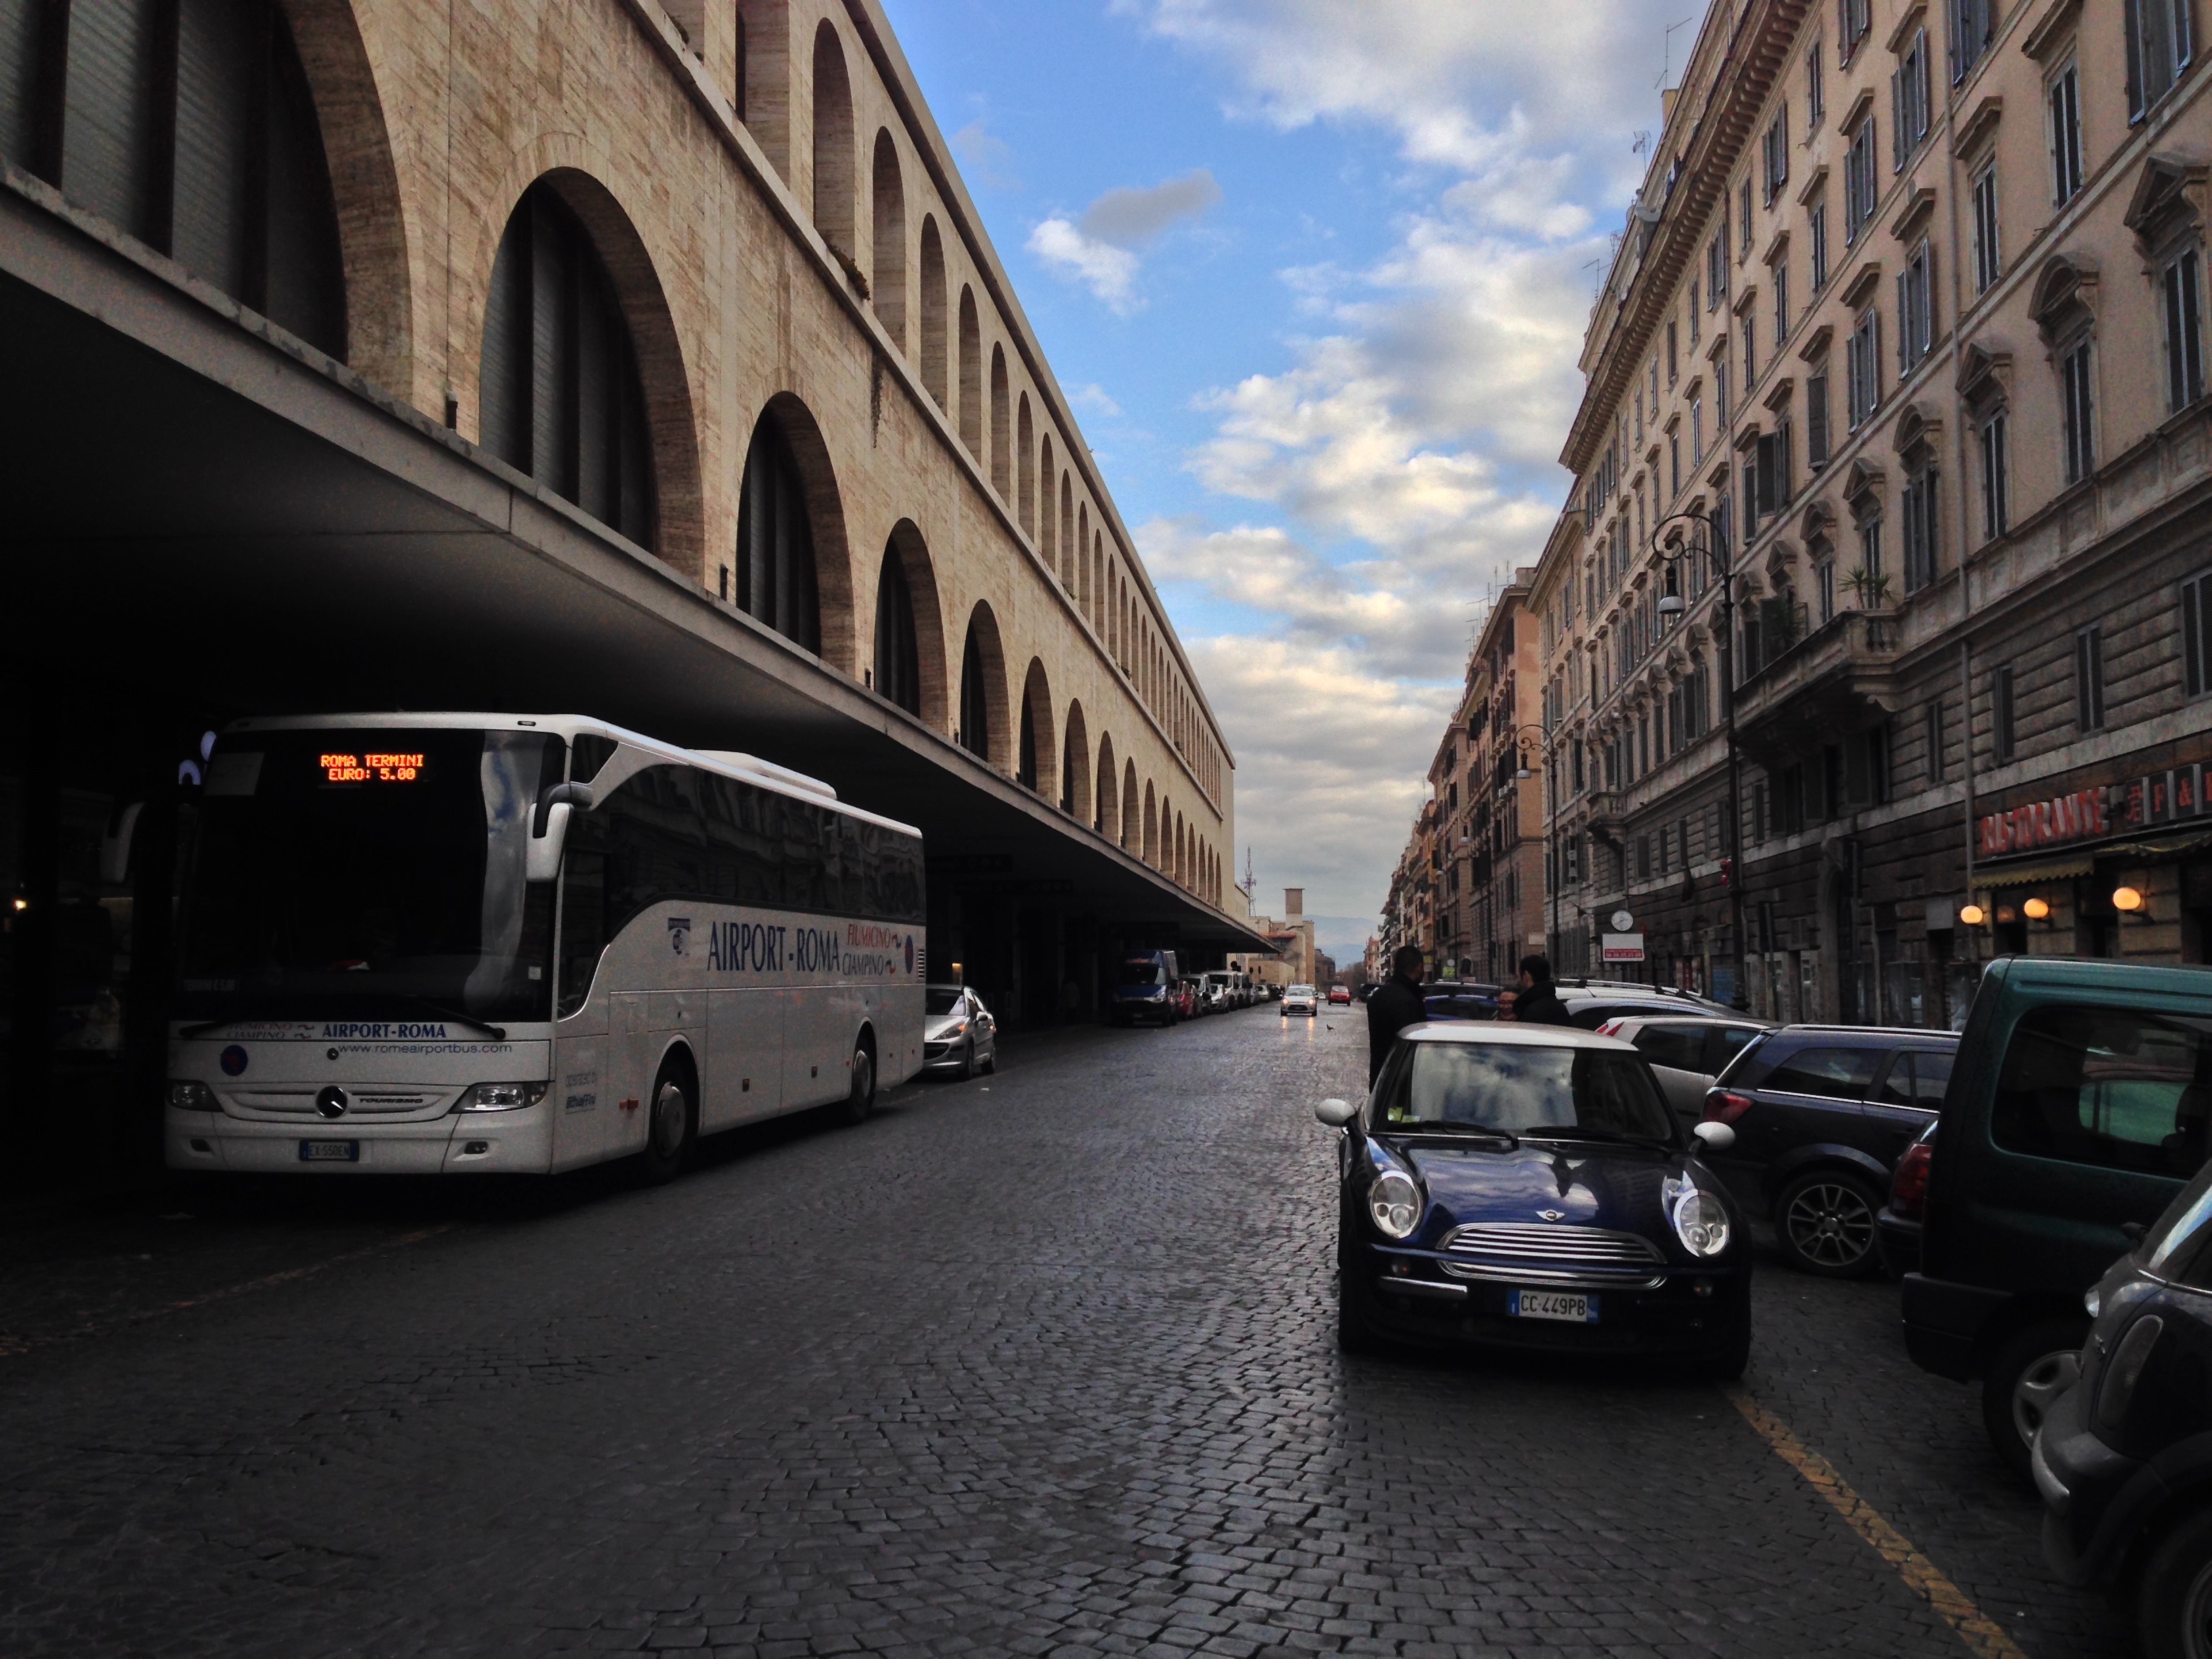
road, traffic, street, car, transport, vehicle, lane, public transport, bus, infrastructure, urban area, mode of transport, metropolitan area